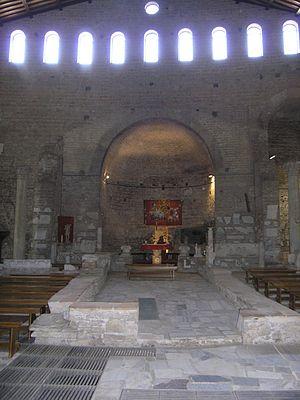
Nérée et Achillée sont deux martyrs mis à mort dans une persécution des chrétiens dans la Rome antique. Giovanni Battista De Rossi les a appelés « la principale gloire du cimetière de Domitilla », l'endroit où l'on vénérait leur tombeau.